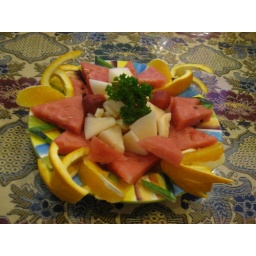
my birthday fruit plate at Paul's restaurant in BJ